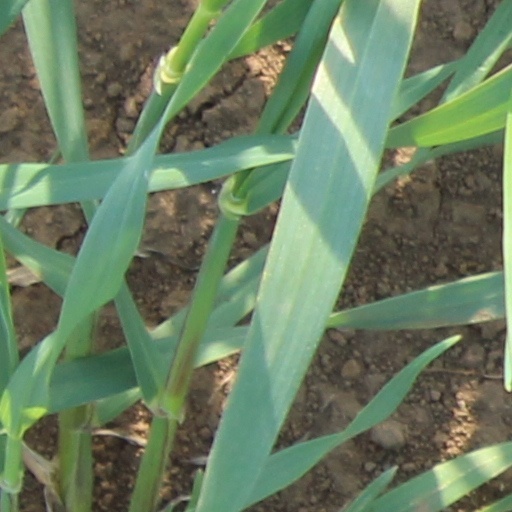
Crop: wheat